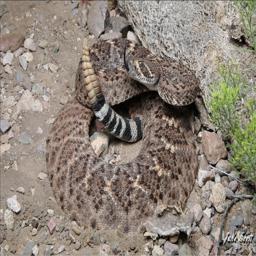
Animal: snakes